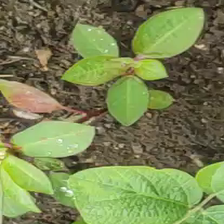
Weed species: Moti_dudhi(Euphorbia_geneculata_L)